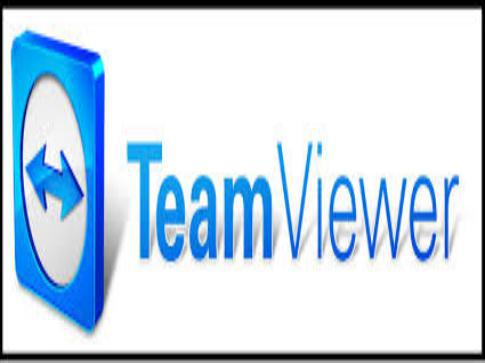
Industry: Others